Avenida Sete de Setembro

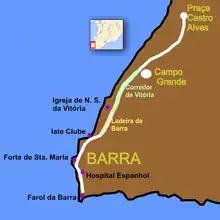
September Seven Avenue.

September Seven Avenue (Avenida Sete de Setembro in Portuguese) colloquially known as Seven Avenue (Avenida Sete in Portuguese) is an important road in the city of Salvador, Bahia, Brazil. It starts at the Farol da Barra (Barra Lighthouse), Barra (Neighborhood), and ends at Castro Alves Square (Praça Castro Alves), Historic Centre.